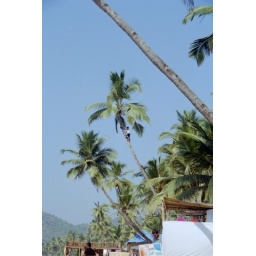
Check out the guy harvesting coconuts from the tree on the beach in Palolem.